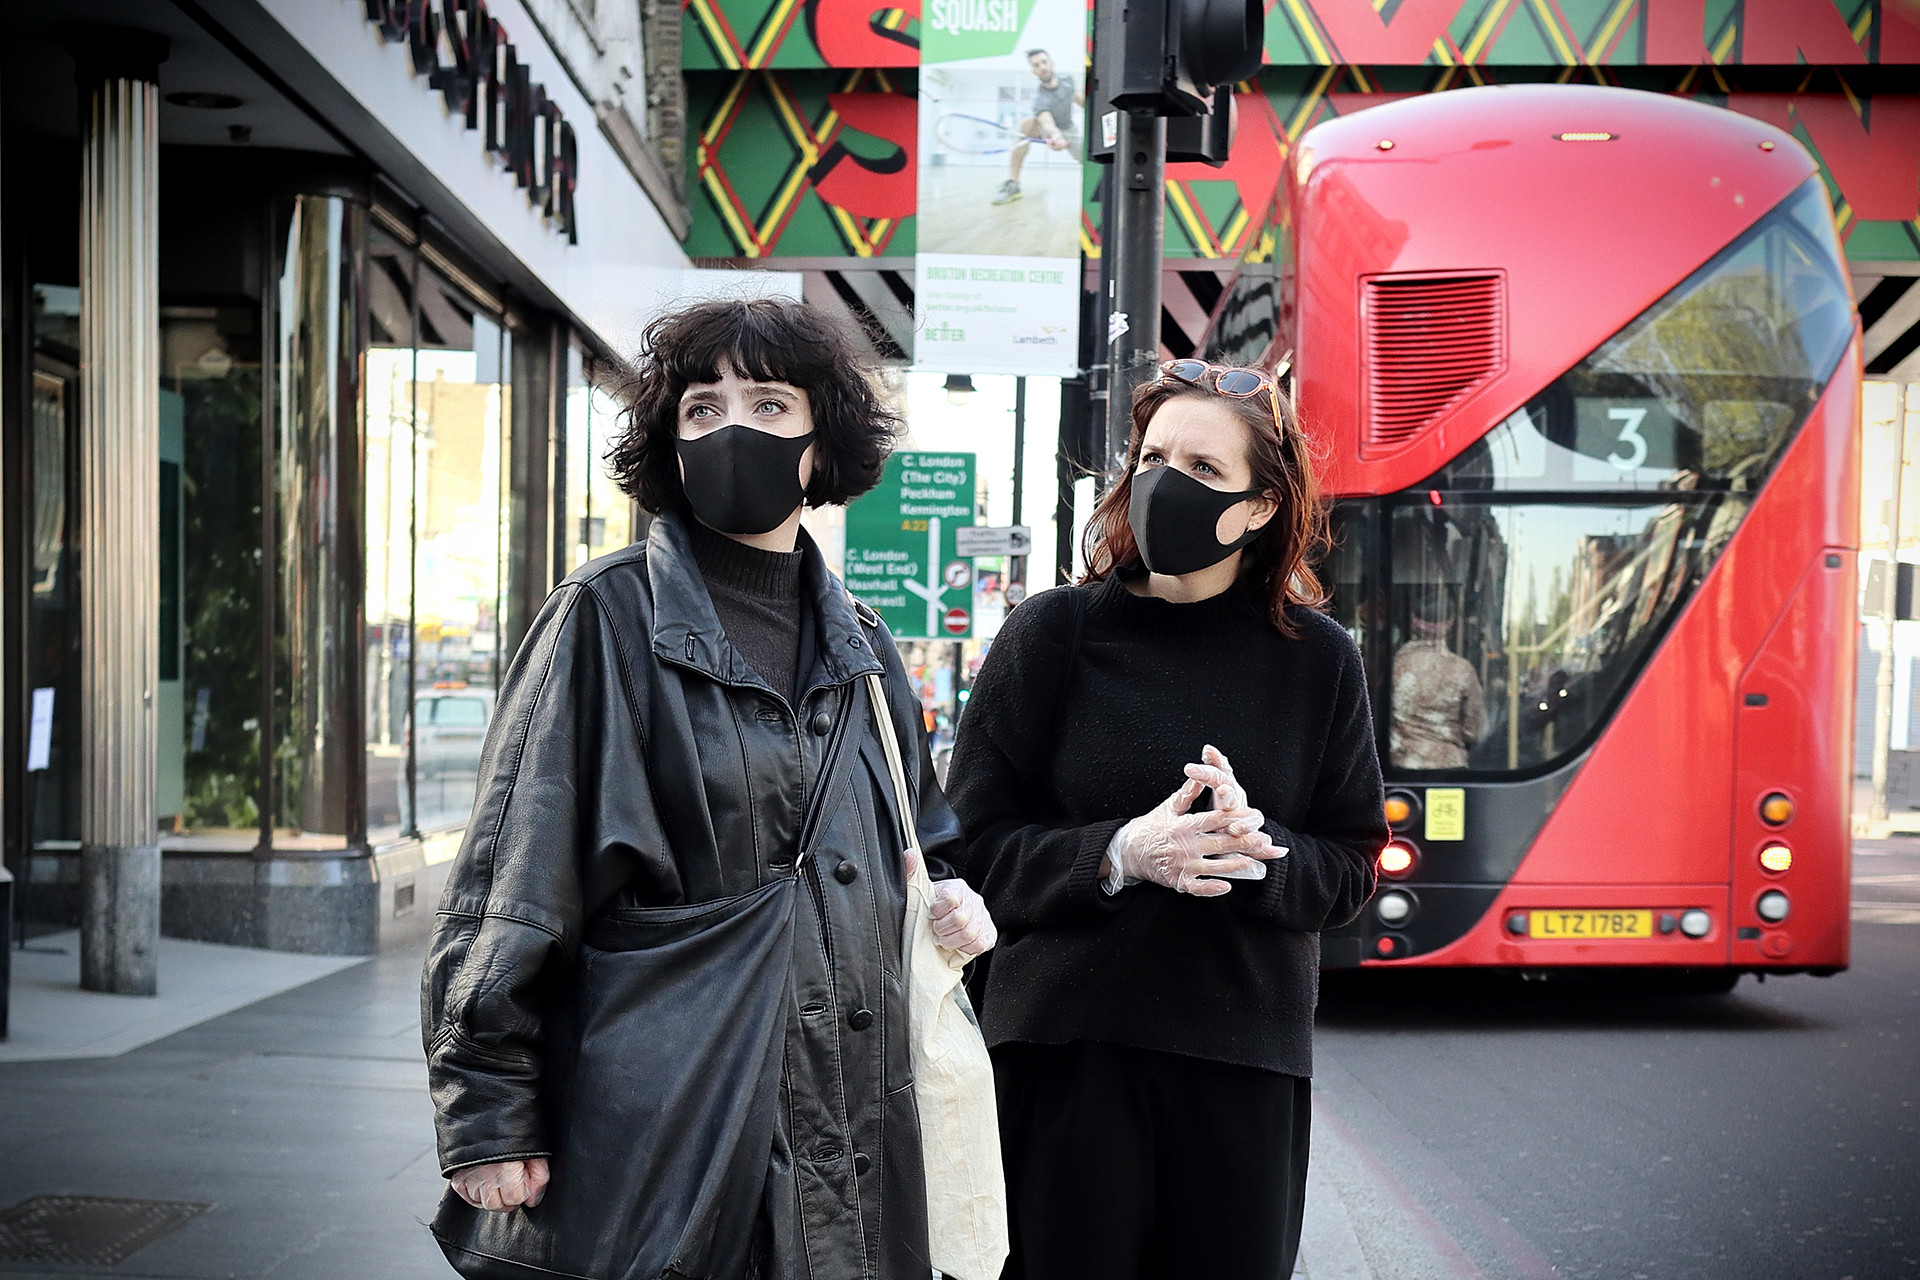
Objects detected:
Mask
Mask
Gloves
Gloves
Gloves